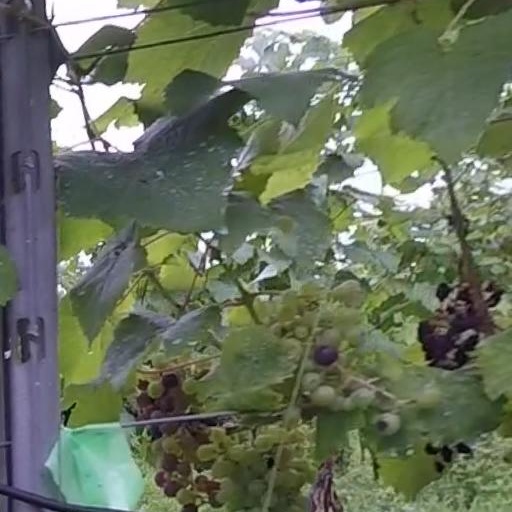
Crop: grape